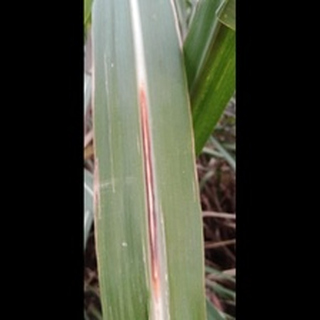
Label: sugarcane_red_rot